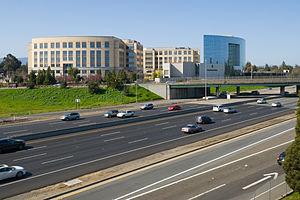
East Palo Alto est une municipalité américaine du comté de San Mateo, en Californie. Sa population s’élevait à 28 155 habitants lors du recensement de 2010, estimée à 29 684 habitants en 2016.